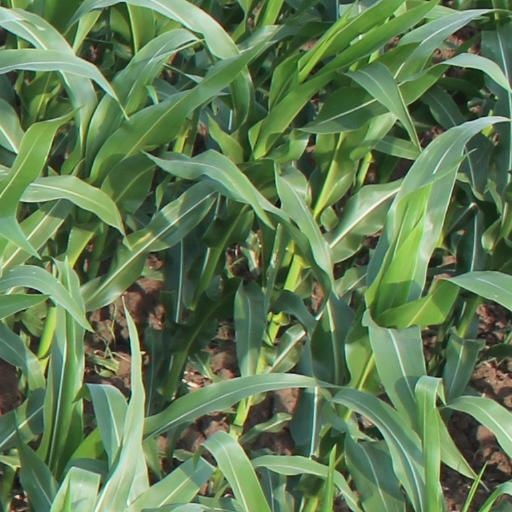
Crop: maize; corn